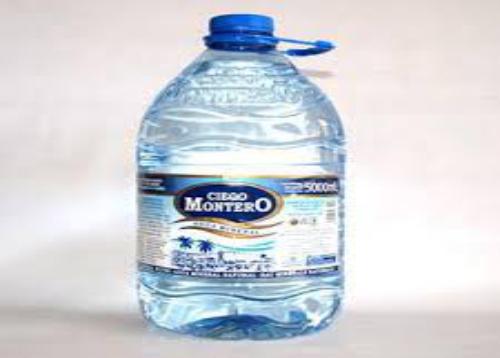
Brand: Ciego Montero
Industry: Food